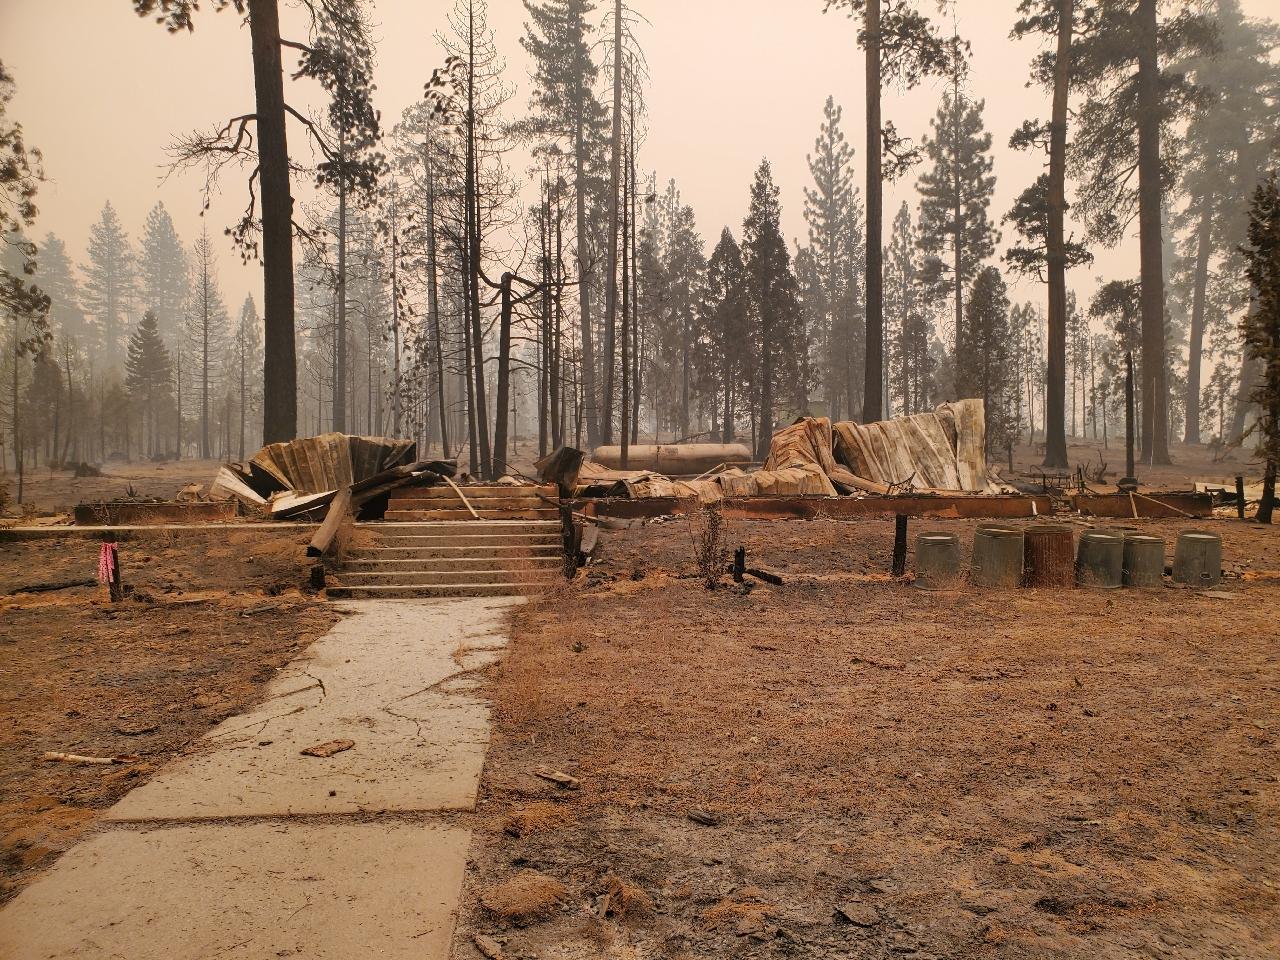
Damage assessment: destroyed